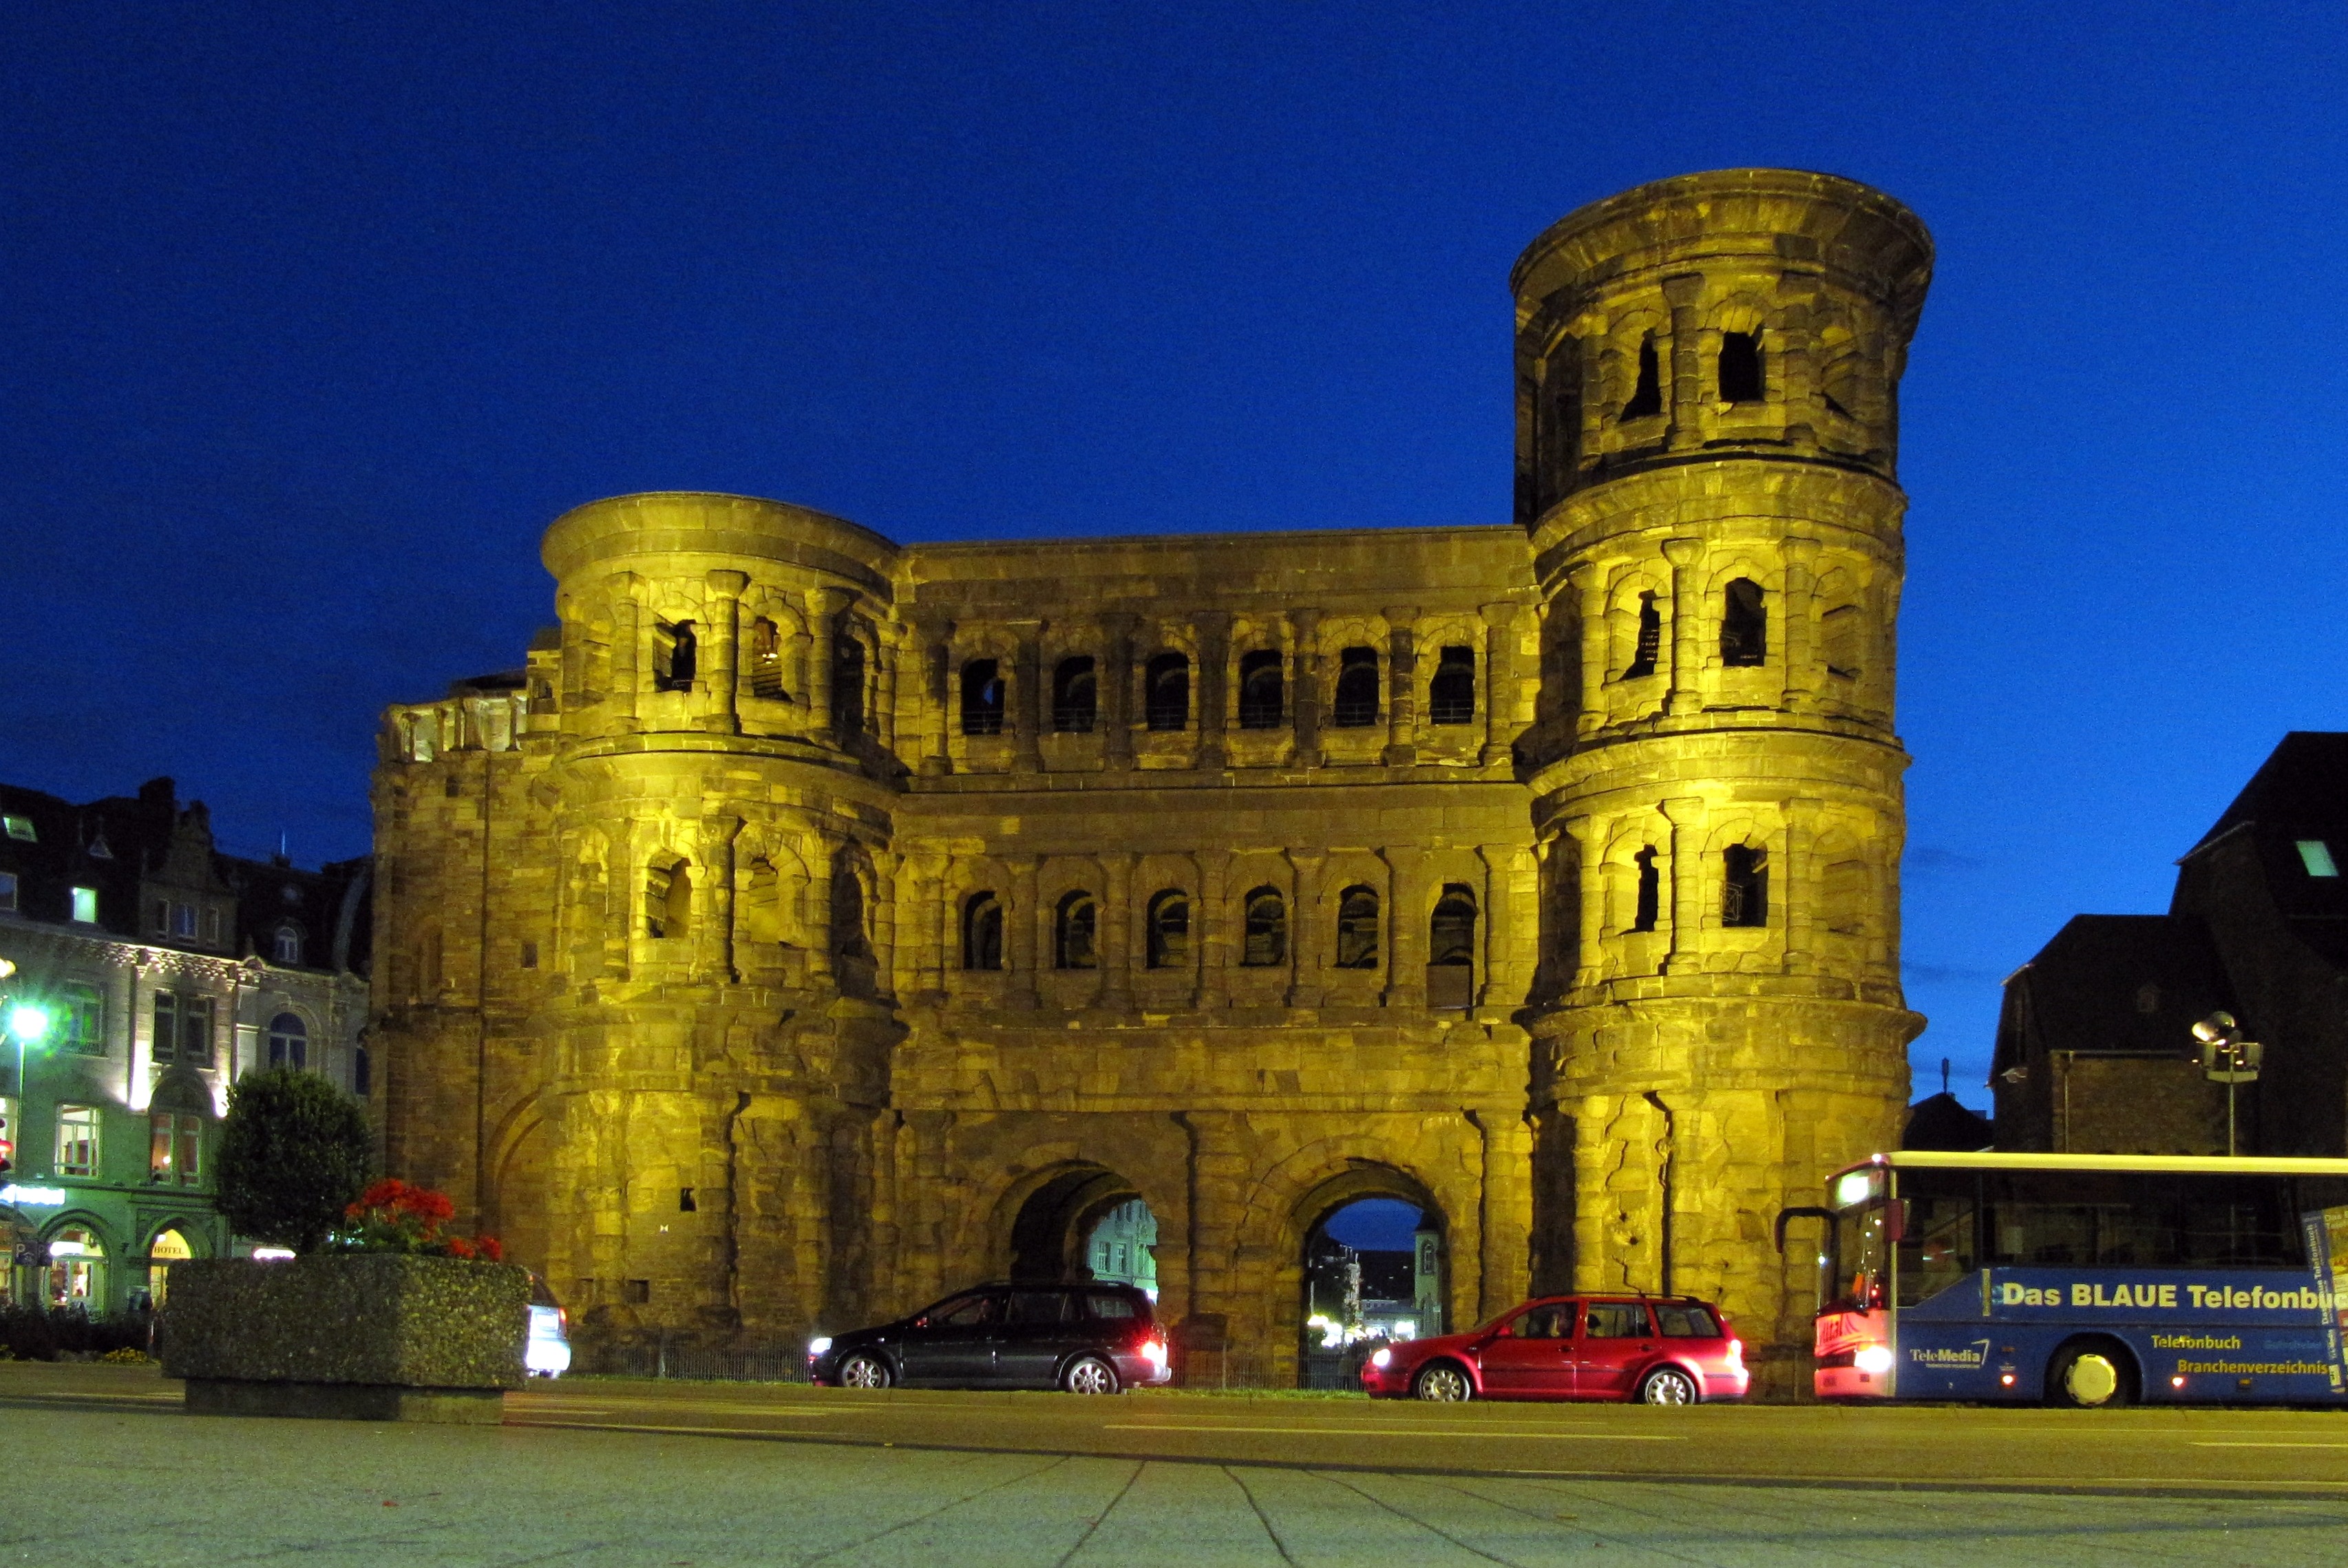
architecture, night, building, chateau, palace, old, city, castle, landmark, roman, town square, abendstimmung, kirchplatz, trier, historic site, porta nigra, ancient history